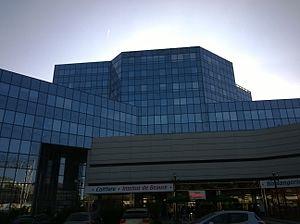
Dampierre-sur-Salon Hôtel
Dampierre-sur-Salon est une commune française située dans le département de la Haute-Saône, en région Bourgogne-Franche-Comté.